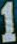
Number: 1